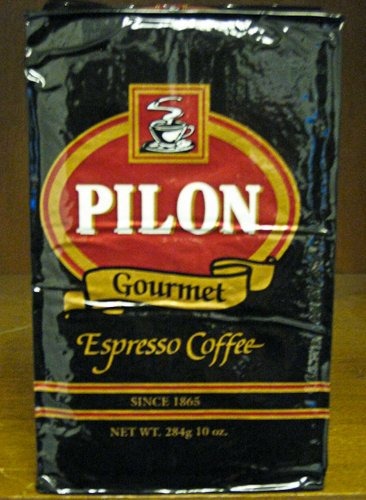
Item Name: Pilon Gourmet Espresso Coffee
Bullet Point 1: NOTE: Products are Fresh coming from factory / Distribuitor. IT IS NOT being stored for months.
Bullet Point 2: 10-OZ
Product Description: Cafe Pilon Brick Pack 16 oz. This delicious espresso coffee is produced by a unique blend of choice coffee beans that are roasted brown and vacuum packed using the most advanced technology that guarantees superb freshness, aroma and taste.
Value: 16.0
Unit: Ounce

Price: 9.5